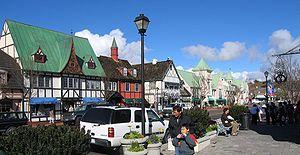
La Reine des neiges est le 128ᵉ long-métrage d'animation et le 53ᵉ « Classique d'animation » des studios Disney. Sorti en 2013, il est librement inspiré du conte homonyme de Hans Christian Andersen publié en 1844. Il raconte l'histoire de l'optimiste et intrépide princesse Anna, partie en voyage aux côtés de Kristoff le montagnard, de Sven, son fidèle renne, et d'un drôle de bonhomme de neige nommé Olaf, afin de retrouver sa sœur, Elsa, exilée à cause de ses pouvoirs glaciaux, qui ont accidentellement plongé le royaume d'Arendelle dans un hiver éternel.
Solvang est une municipalité de Californie, située dans le comté de Santa Barbara, dans la vallée de Santa Ynez.